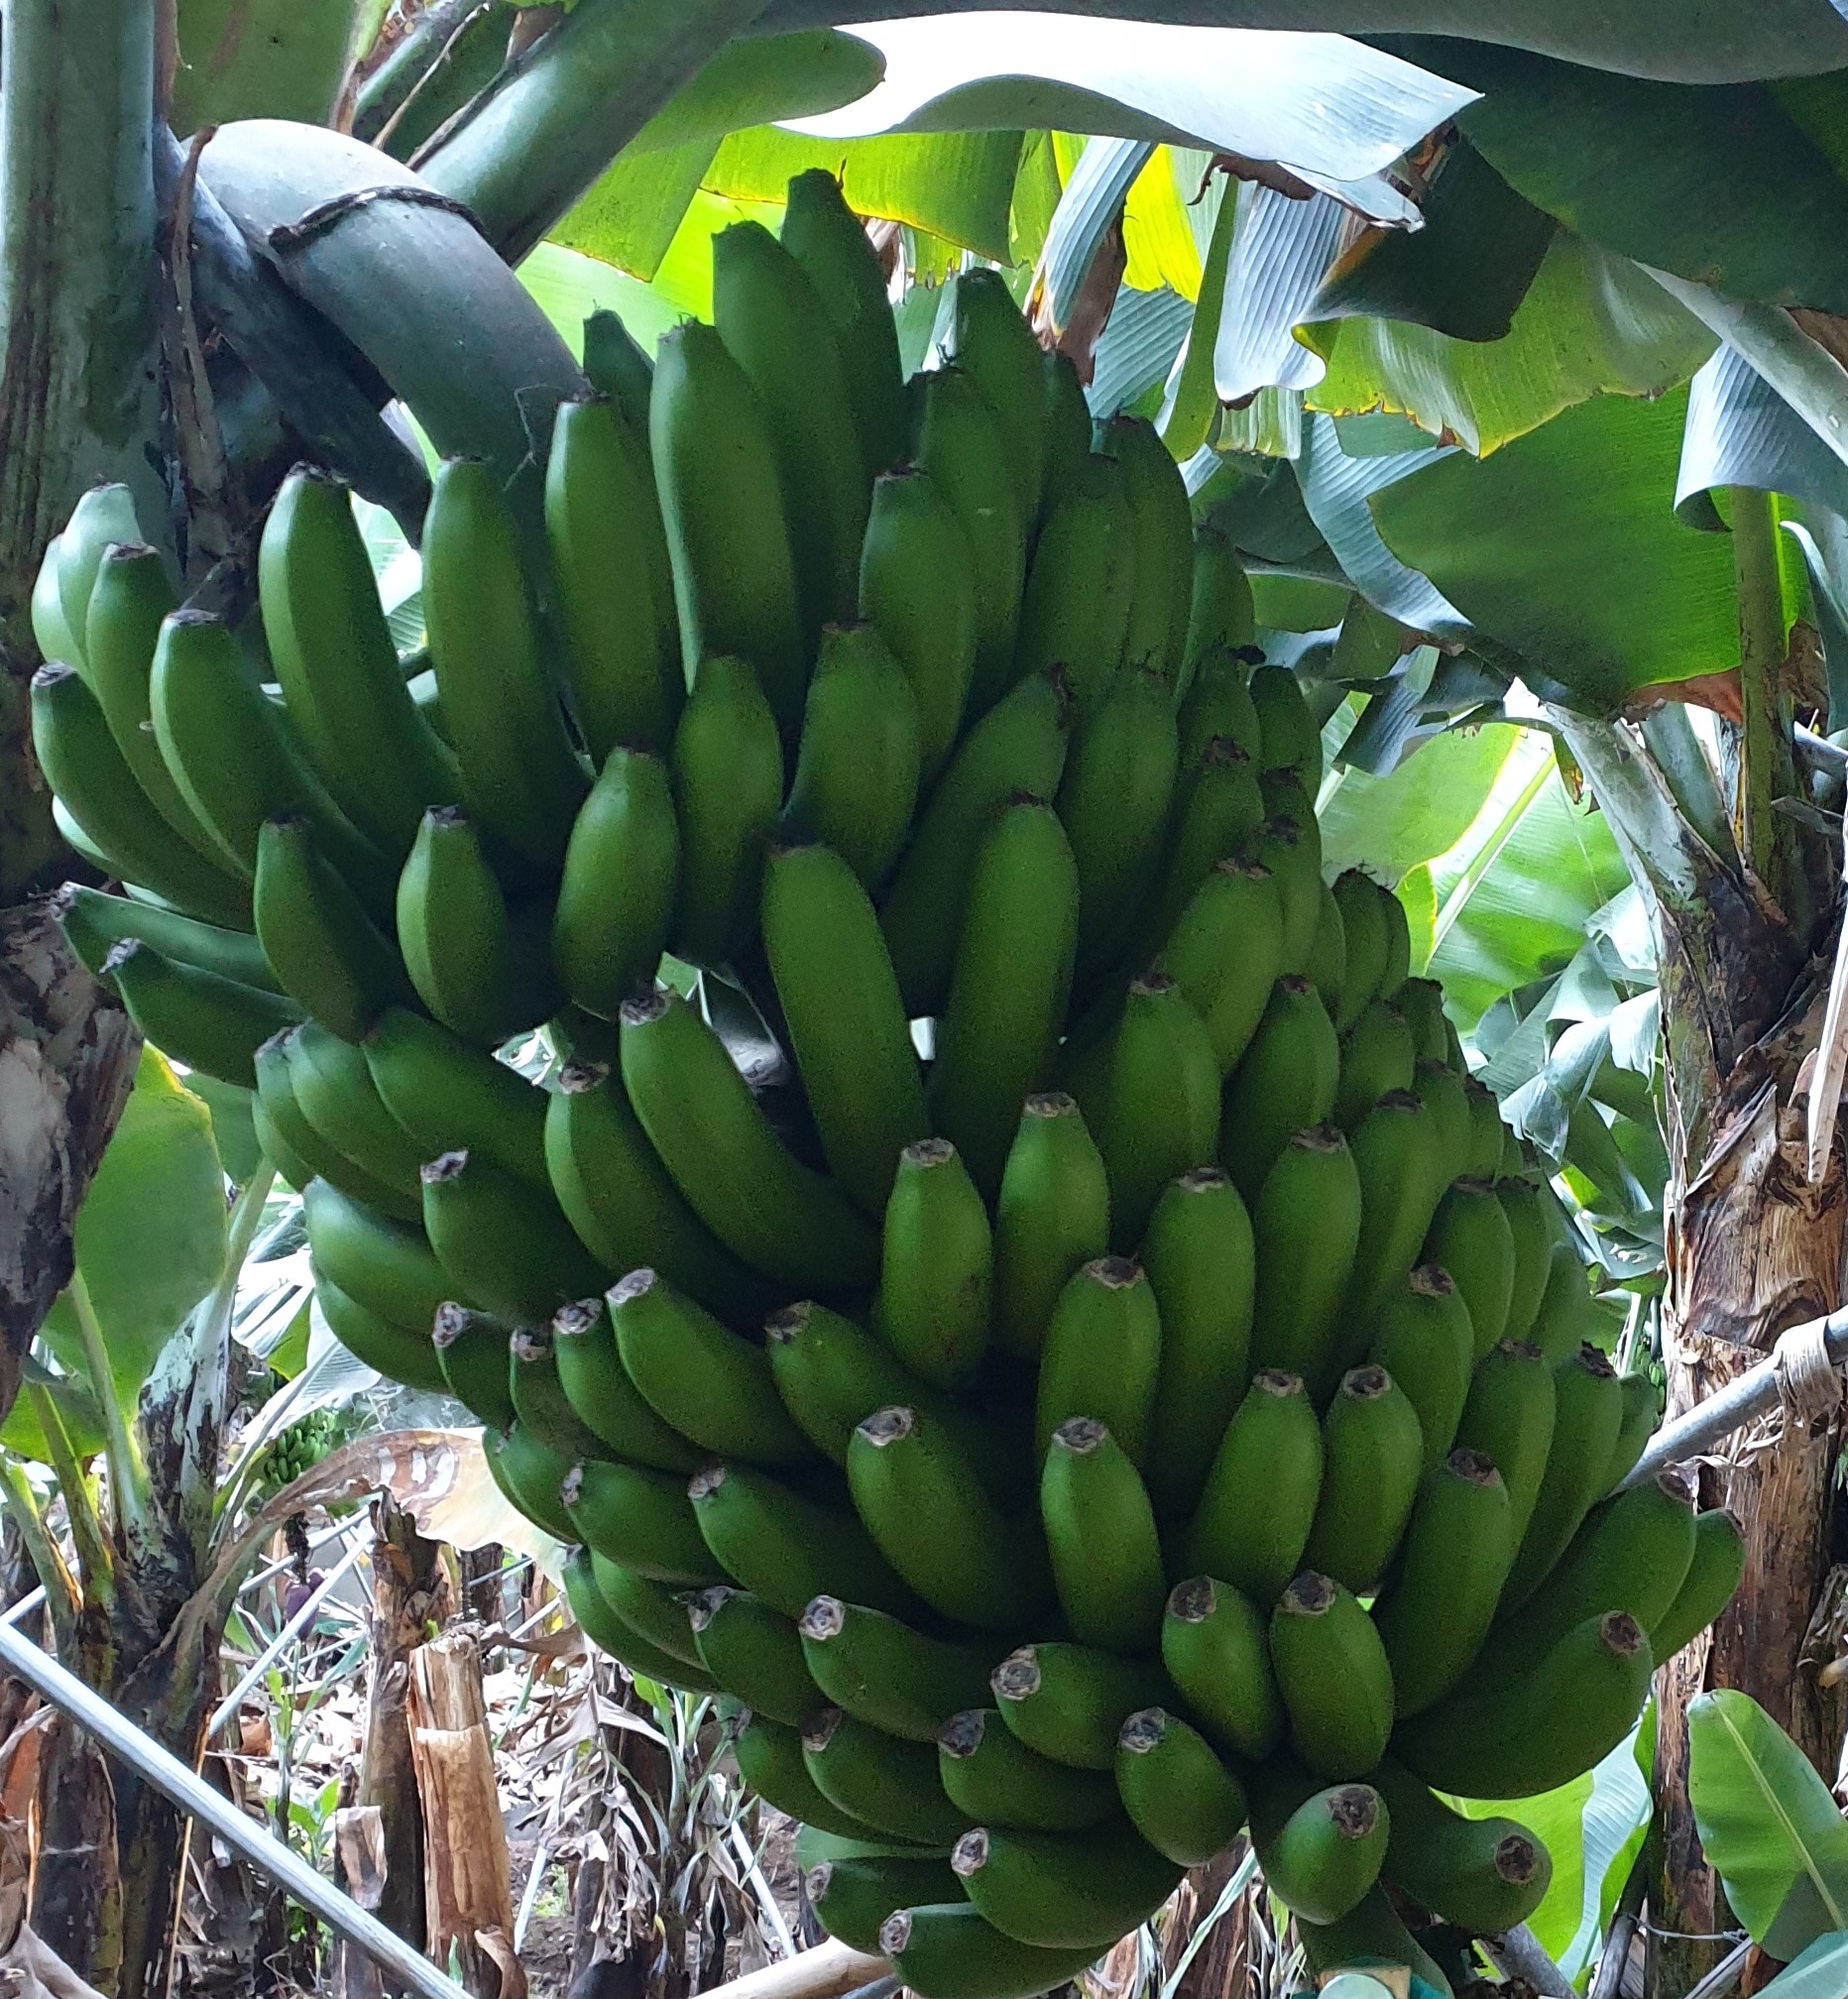
Label: Cut